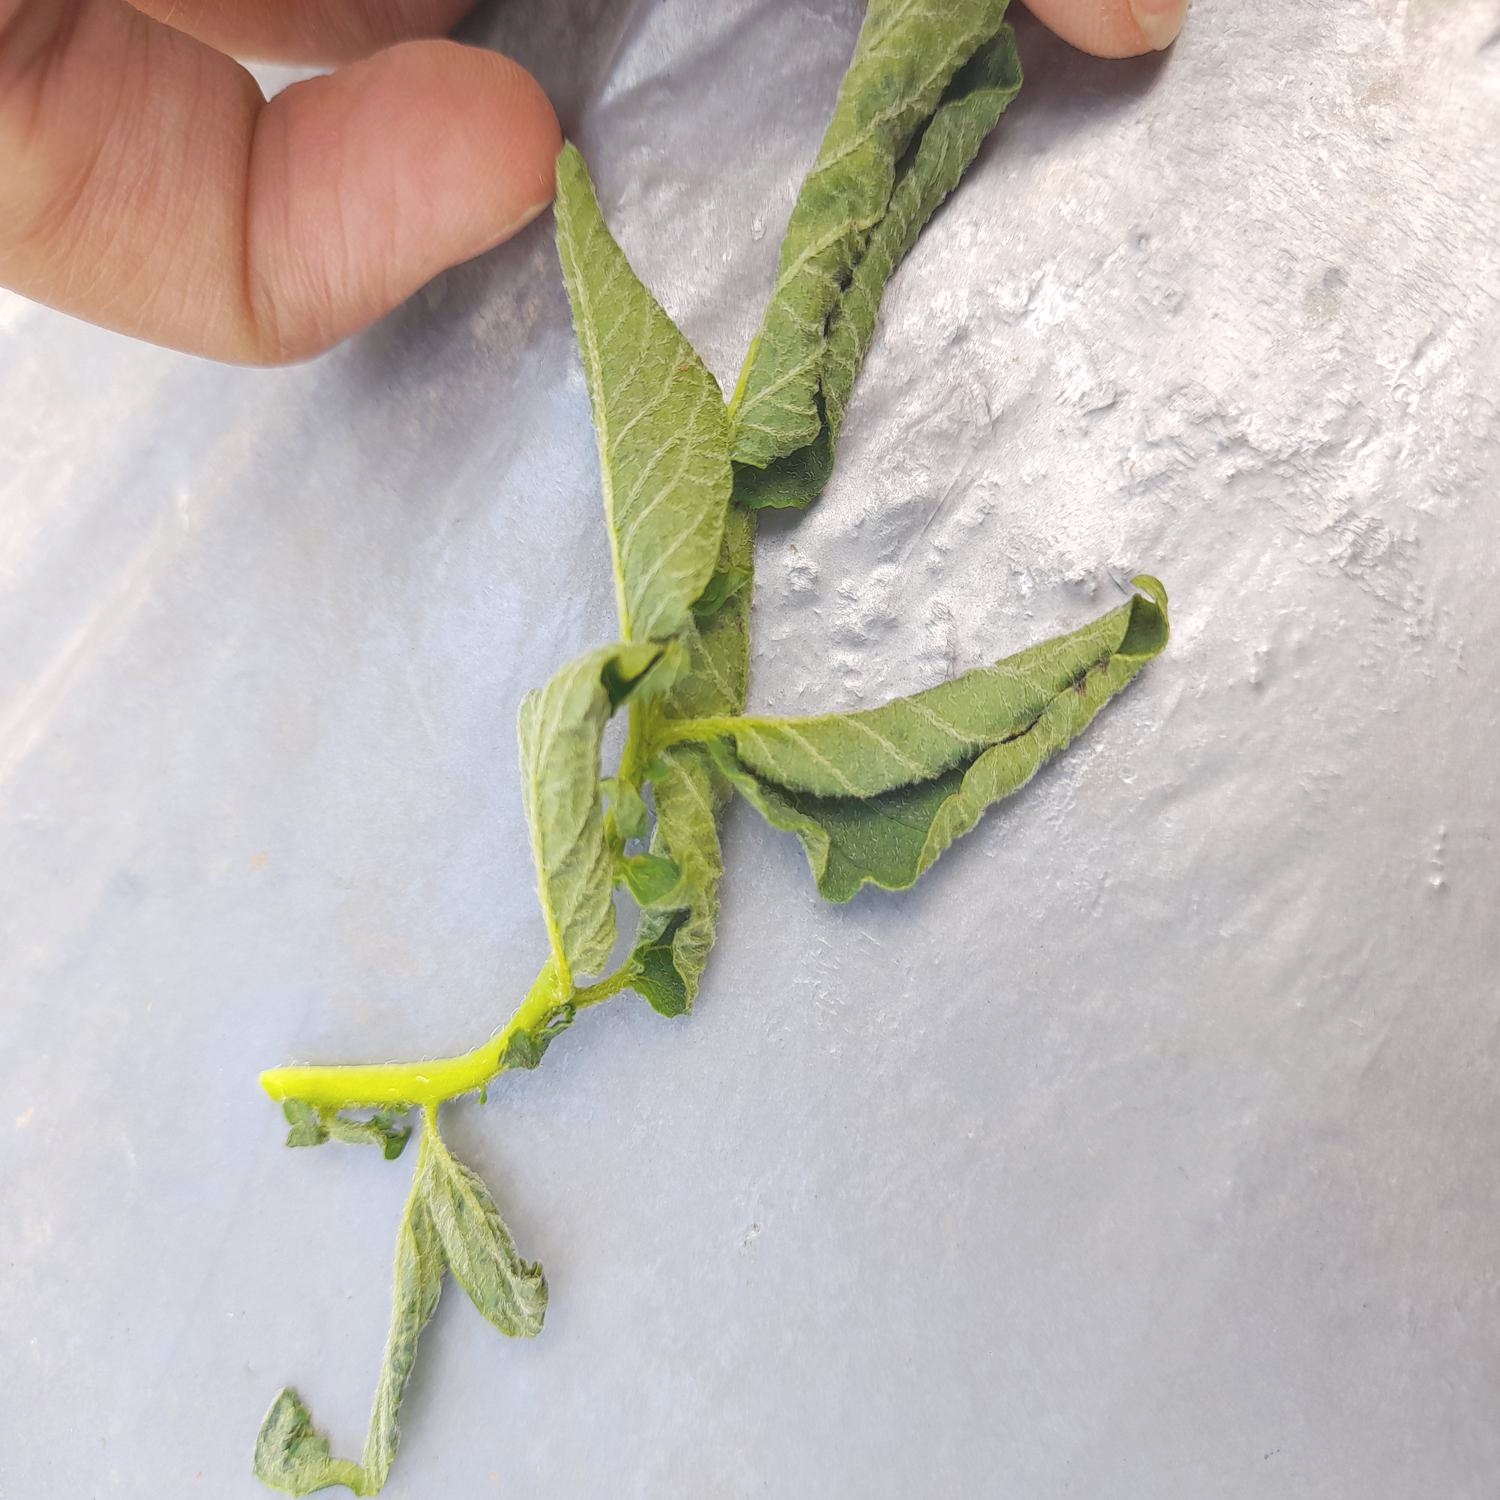
Etiqueta: Pudricion_Parda